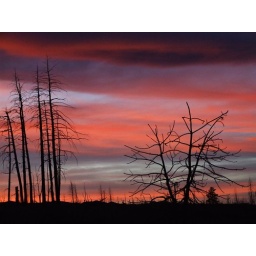
Site of largest mountain forest fire in Colorado in recent years